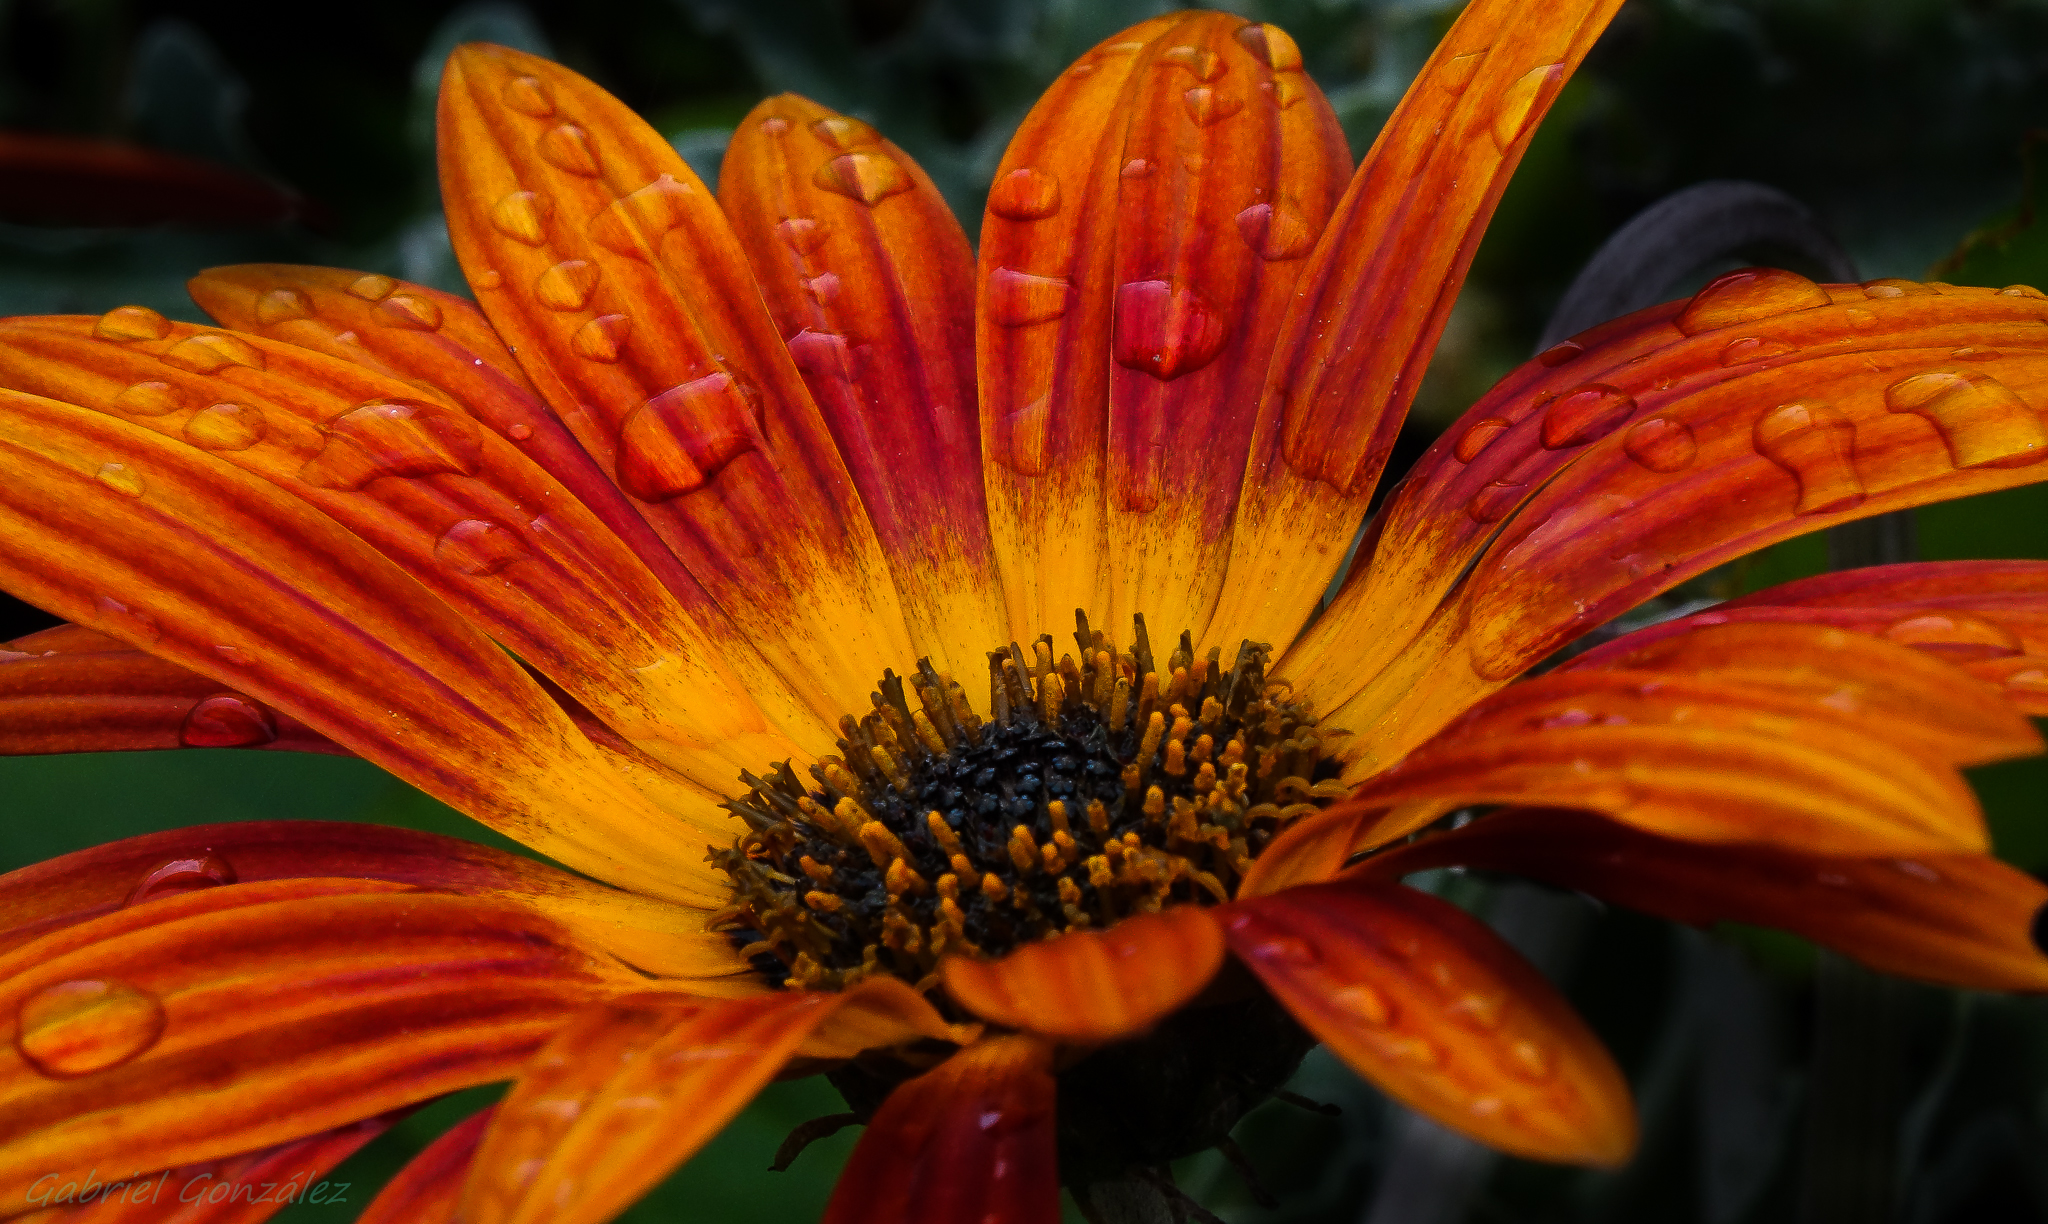
nature, plant, flower, petal, macro, autumn, botany, yellow, flora, wildflower, flowers, close up, naturaleza, flores, galicia, espana, ggl1, gaby1, xovesphoto, sonyrx10, rx10, cangasdomorrazo, gphoto, xelodegalicia, macro photography, gabrielcoru a, flowering plant, daisy family, po315cangasdomorrazogaliciaespa a, plant stem, land plant